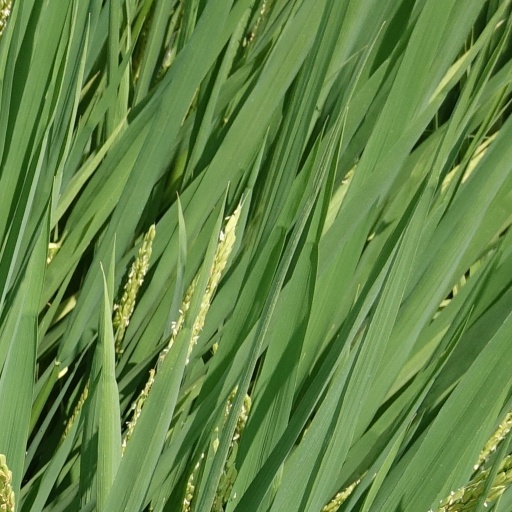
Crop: rice